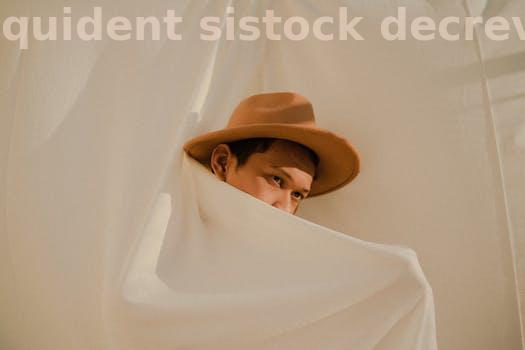
Label: Watermark